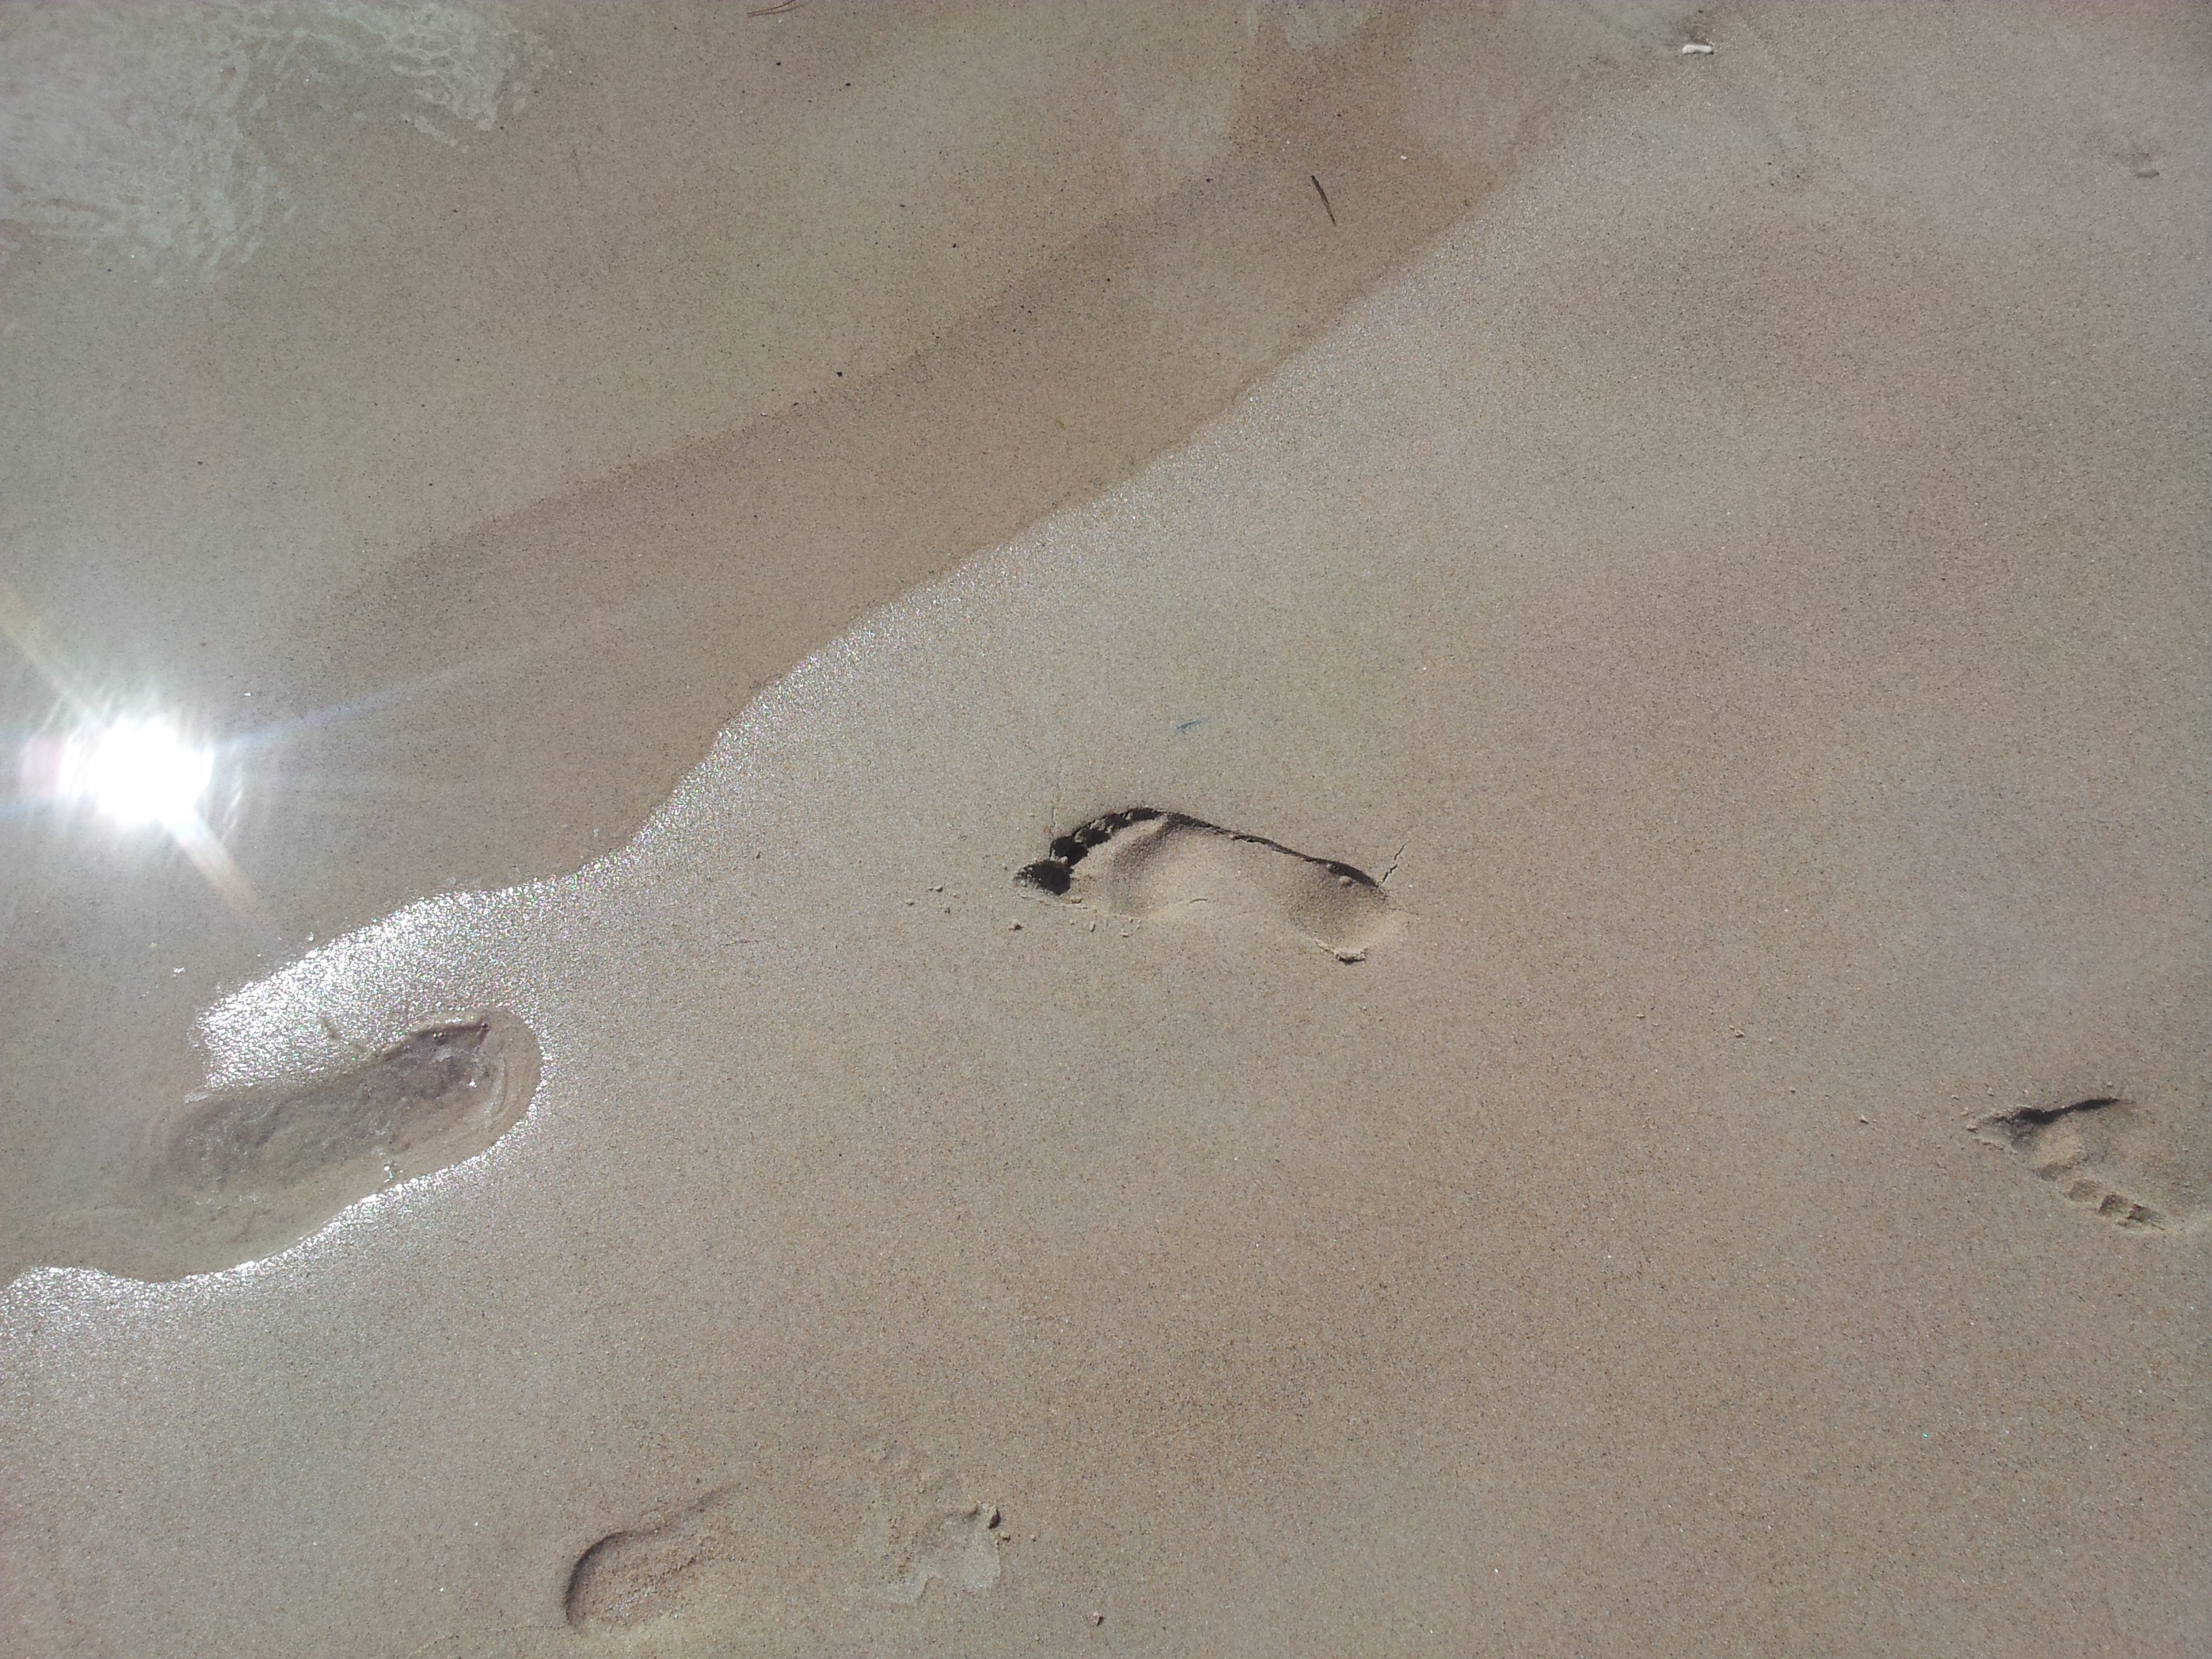
beach, sea, sand, wood, white, texture, floor, footprint, wall, ceiling, material, sketch, drawing, shape, plaster, the baltic sea, flooring, wet sand, the rate of, shape of the foot